569th Strategic Missile Squadron

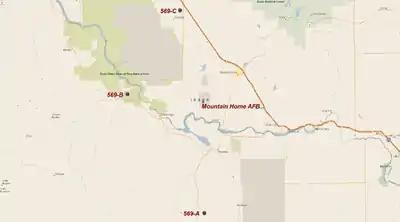
Titan I missile sites near Mountoin Home AFB

The squadron was deployed in a 3x3 configuration, which meant a total of nine missiles were divided into three sites. It operated three missile sites: